Talib Kweli

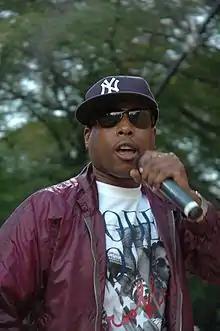
Talib Kweli performing in Brooklyn in 2008

In 2006, Kweli signed a distribution deal with Warner Bros. Records for Blacksmith Records. Warner Brothers launched an online community via "Second Life" for Kweli. In January, Kweli was featured in a commercial for the NCAA's Big Ten Conference, rapping about the league's basketball teams. In February 2006, Kweli provided the voice of the protagonist in the graffiti-themed video game "". In October 2006, Kweli performed on MTV's "Wild 'N Out", hosted by Nick Cannon.